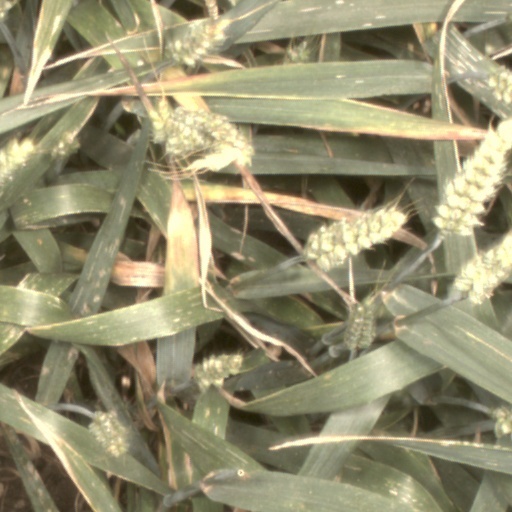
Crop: wheat